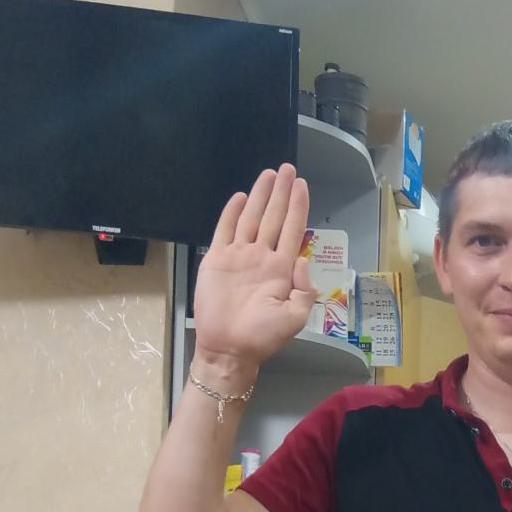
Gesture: stop